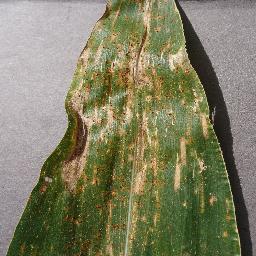
Label: Corn_(Maize)___Gray_Leaf_Spot_(Cercospora)